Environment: real
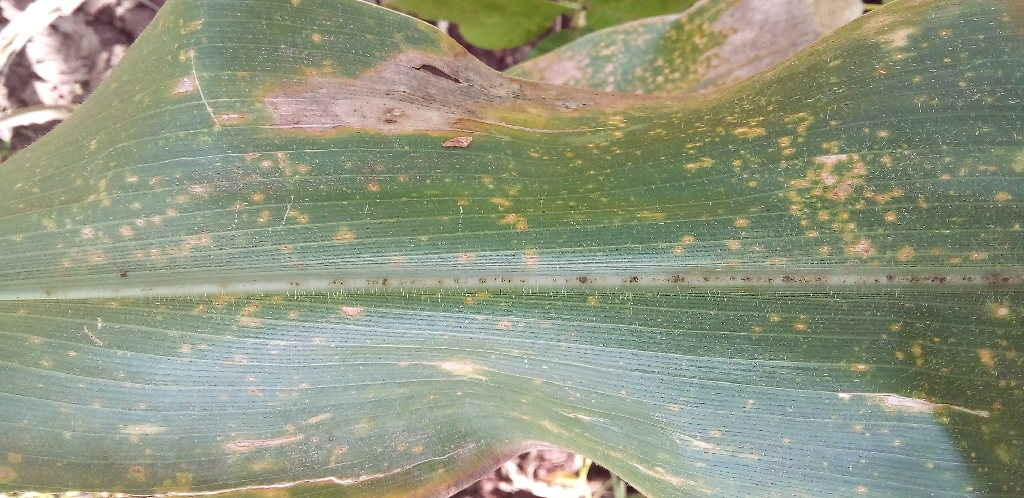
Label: northern_corn_leaf_blight